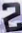
Number: 2